Kaduvetti Guru

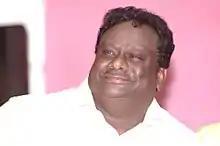

J. Guru (born Jayaraman Gurunathan; 1 February 1961 – 25 May 2018), also known as Kaduvetti Guru, was an Indian politician who was twice elected as a Member of the Legislative Assembly in Tamil Nadu. He was the president of the Vanniyar Sangam, a caste-based organization that represented the interests of the Vanniyar community.